Solomon Islands

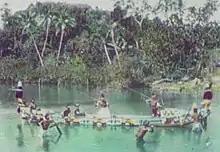
Solomon Island warriors, armed with spears, on board an ornamented war canoe (1895)

The first European to visit the islands was the Spanish navigator Álvaro de Mendaña de Neira, sailing from Peru in 1568. Landing on Santa Isabel on 7 February, Mendaña explored several of the other islands including Makira, Guadalcanal and Malaita. Relations with the native Solomon Islanders were initially cordial, although they often soured as time went by. As a result, Mendaña returned to Peru in August 1568. He returned to the Solomons with a larger crew on a second voyage in 1595, aiming to colonise the islands. They landed on Nendö in the Santa Cruz Islands and established a small settlement at Gracioso Bay. However, the settlement failed due to poor relations with the native peoples and epidemics of disease amongst the Spanish which caused numerous deaths, with Mendaña himself dying in October. The new commander Pedro Fernandes de Queirós thus decided to abandon the settlement and they sailed north to the Spanish territory of the Philippines. Queirós later returned to the area in 1606, where he sighted Tikopia and Taumako, though this voyage was primarily to Vanuatu in the search of Terra Australis.